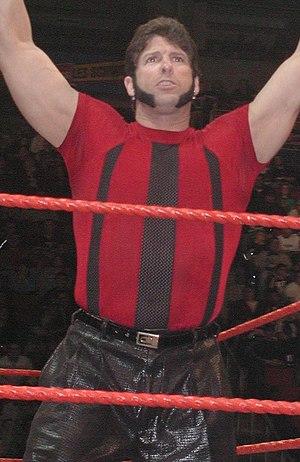
Rico Constantino est un catcheur professionnel travaillant à la World Wrestling Entertainment entre 2000 et 2006. Il travaille actuellement pour le promotion Future Stars of Wrestling à Las Vegas dans le Nevada.